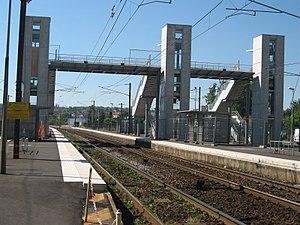
Passerelle reliant les quais de la gare de Frouard.
La gare de Frouard est une gare ferroviaire française de la ligne de Paris-Est à Strasbourg-Ville, située sur le territoire de la commune de Frouard, près du port fluvial de Frouard, dans le département de Meurthe-et-Moselle, en région Grand Est.